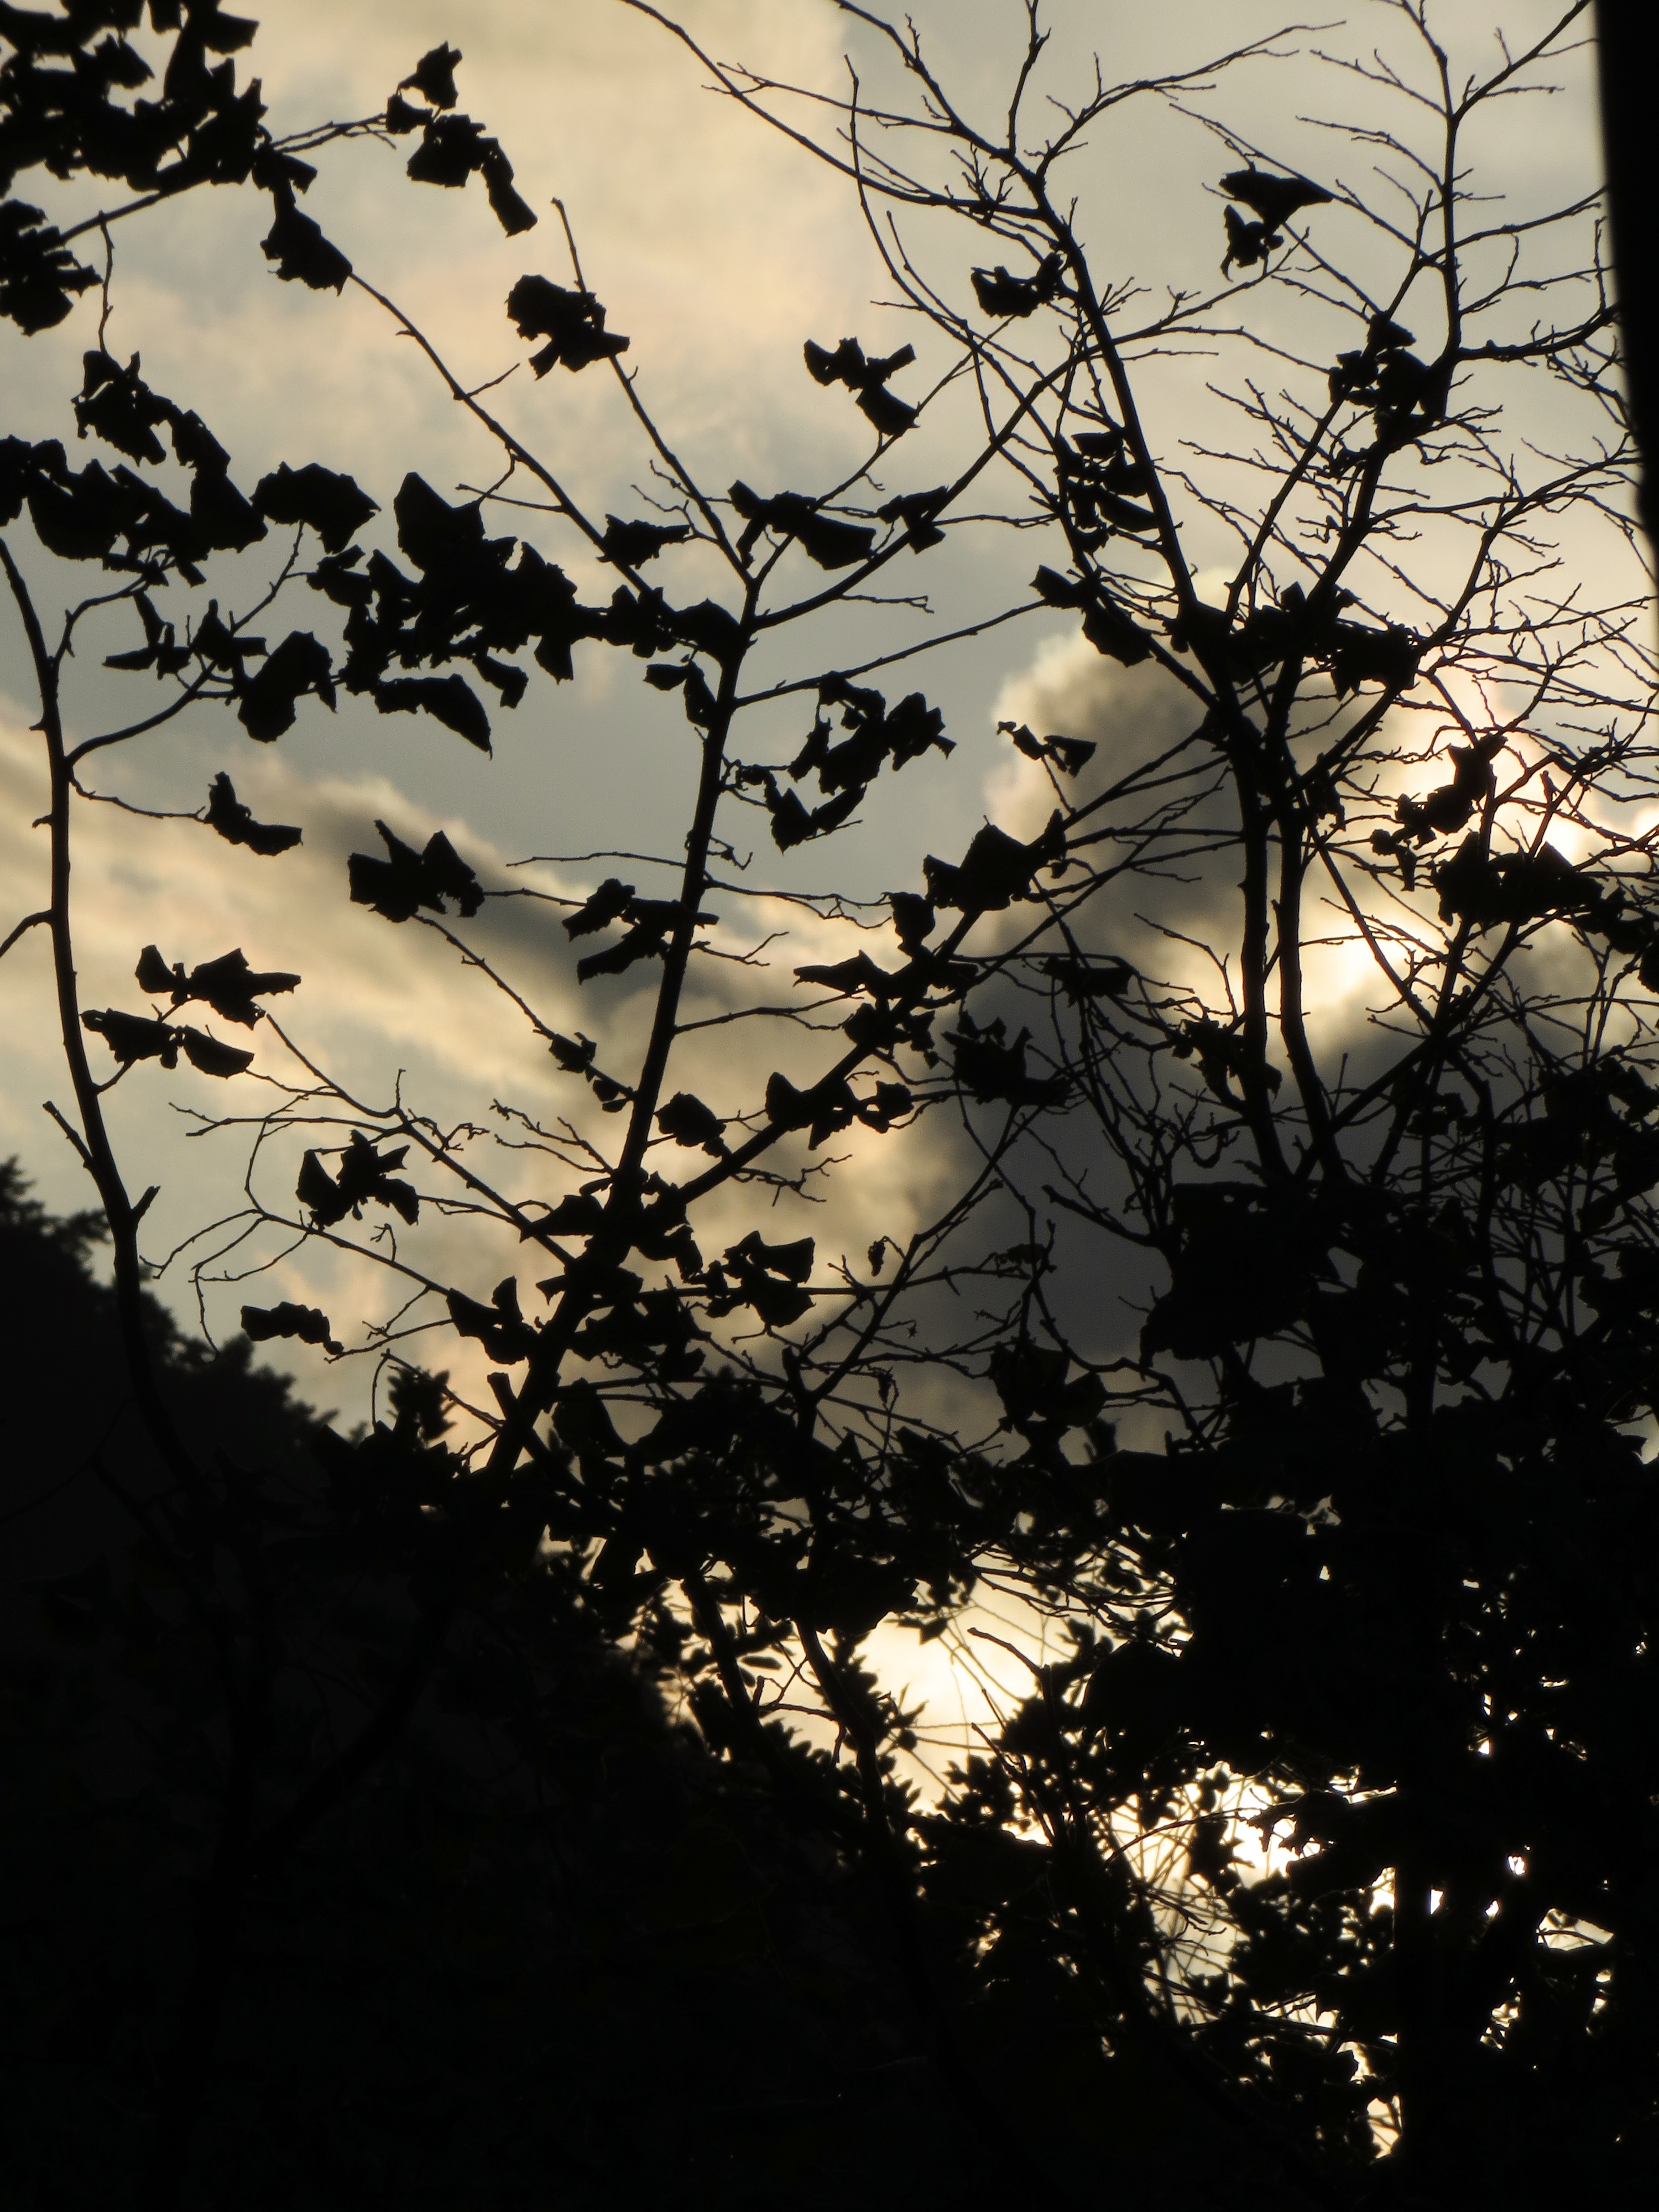
tree, nature, branch, silhouette, blossom, light, cloud, plant, sky, sunset, sunlight, morning, leaf, flower, dark, evening, reflection, autumn, darkness, leaves, clouds, back light, atmospheric phenomenon, woody plant